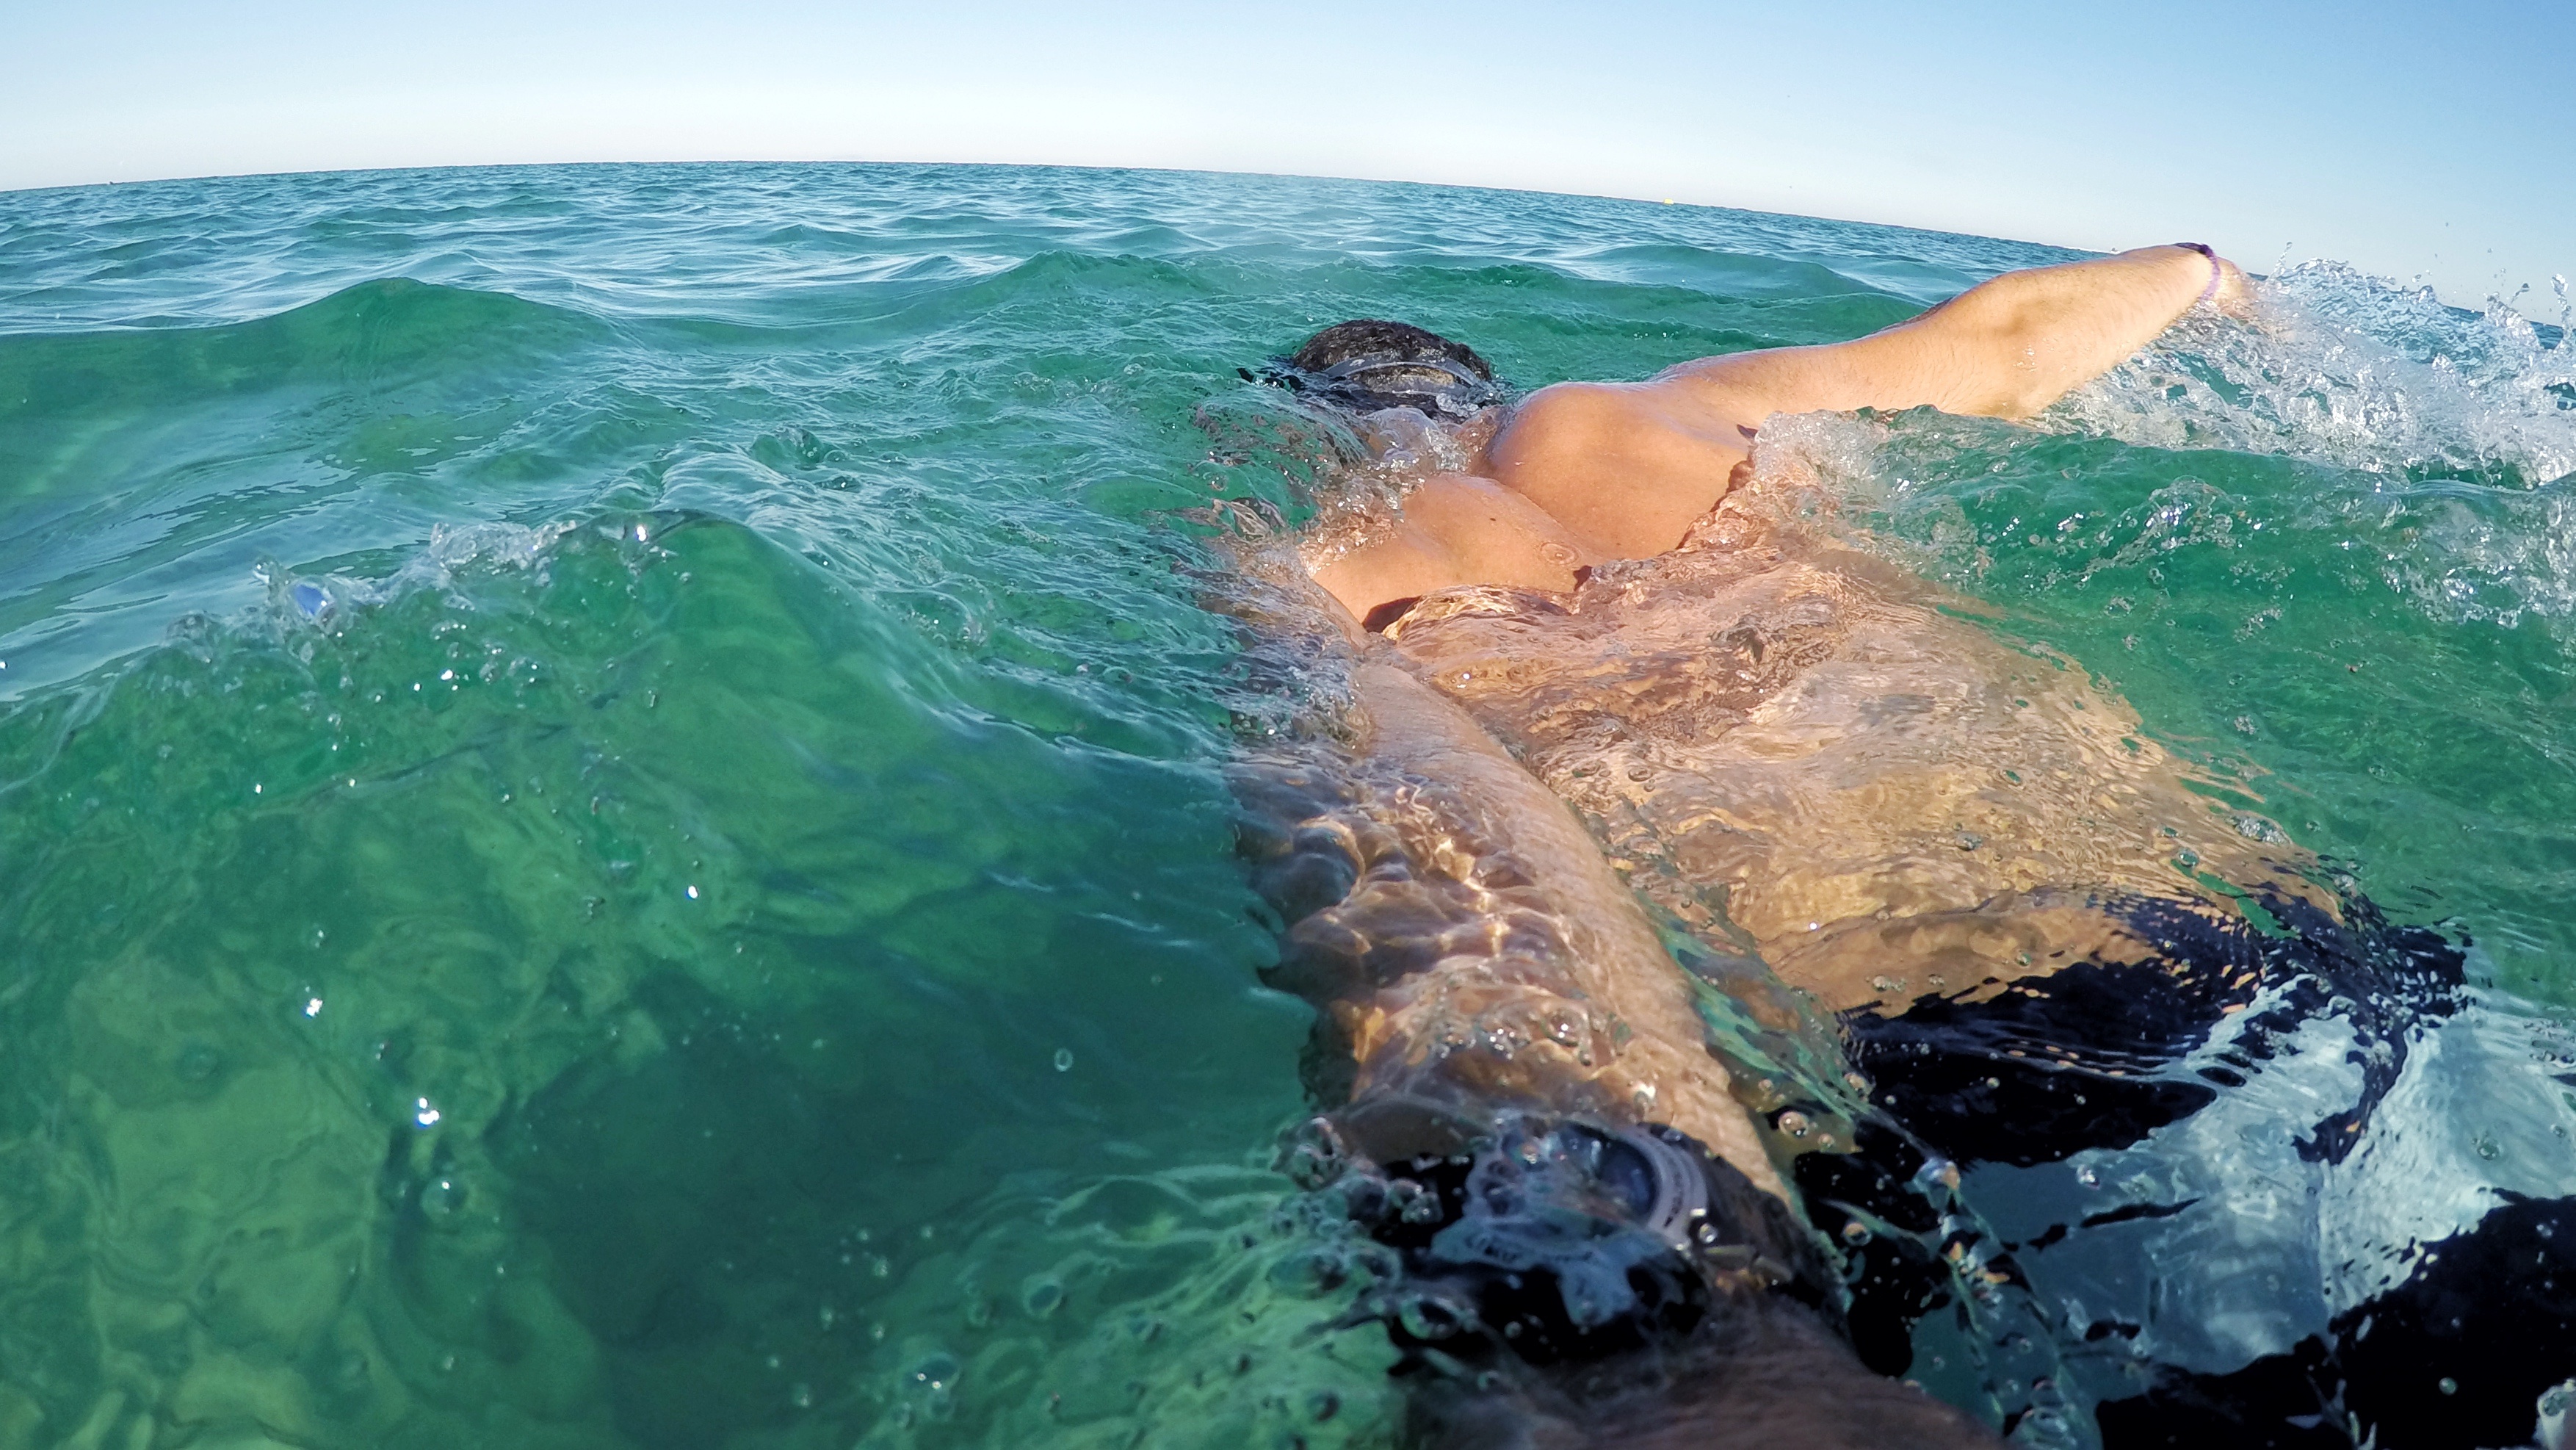
sea, ocean, wave, underwater, biology, extreme sport, swimming, sports, snorkeling, water sport, wind wave, marine biology